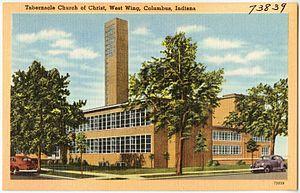
Eero Saarinen est un architecte et designer américain d'origine finlandaise né le 20 août 1910 à Kirkkonummi et mort le 1ᵉʳ septembre 1961 à Ann Arbor.